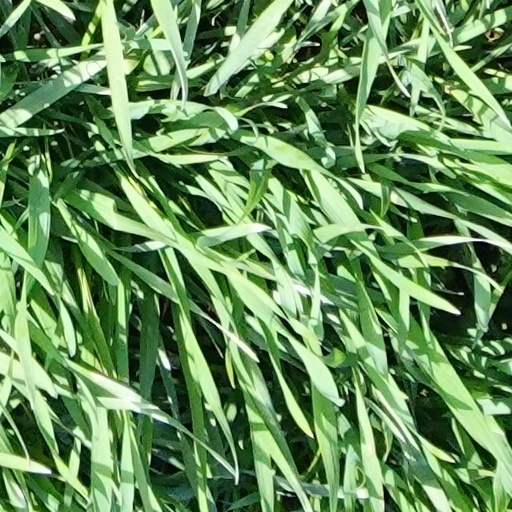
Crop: wheat